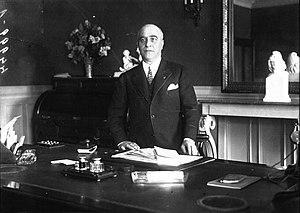
Le préfet de police Jean Chiappe à son bureau, 1927.
Jean Baptiste Pascal Eugène Chiappe, né le 3 mai 1878 à Ajaccio et mort le 27 novembre 1940 en mer Méditerranée, est un haut fonctionnaire et homme politique français.